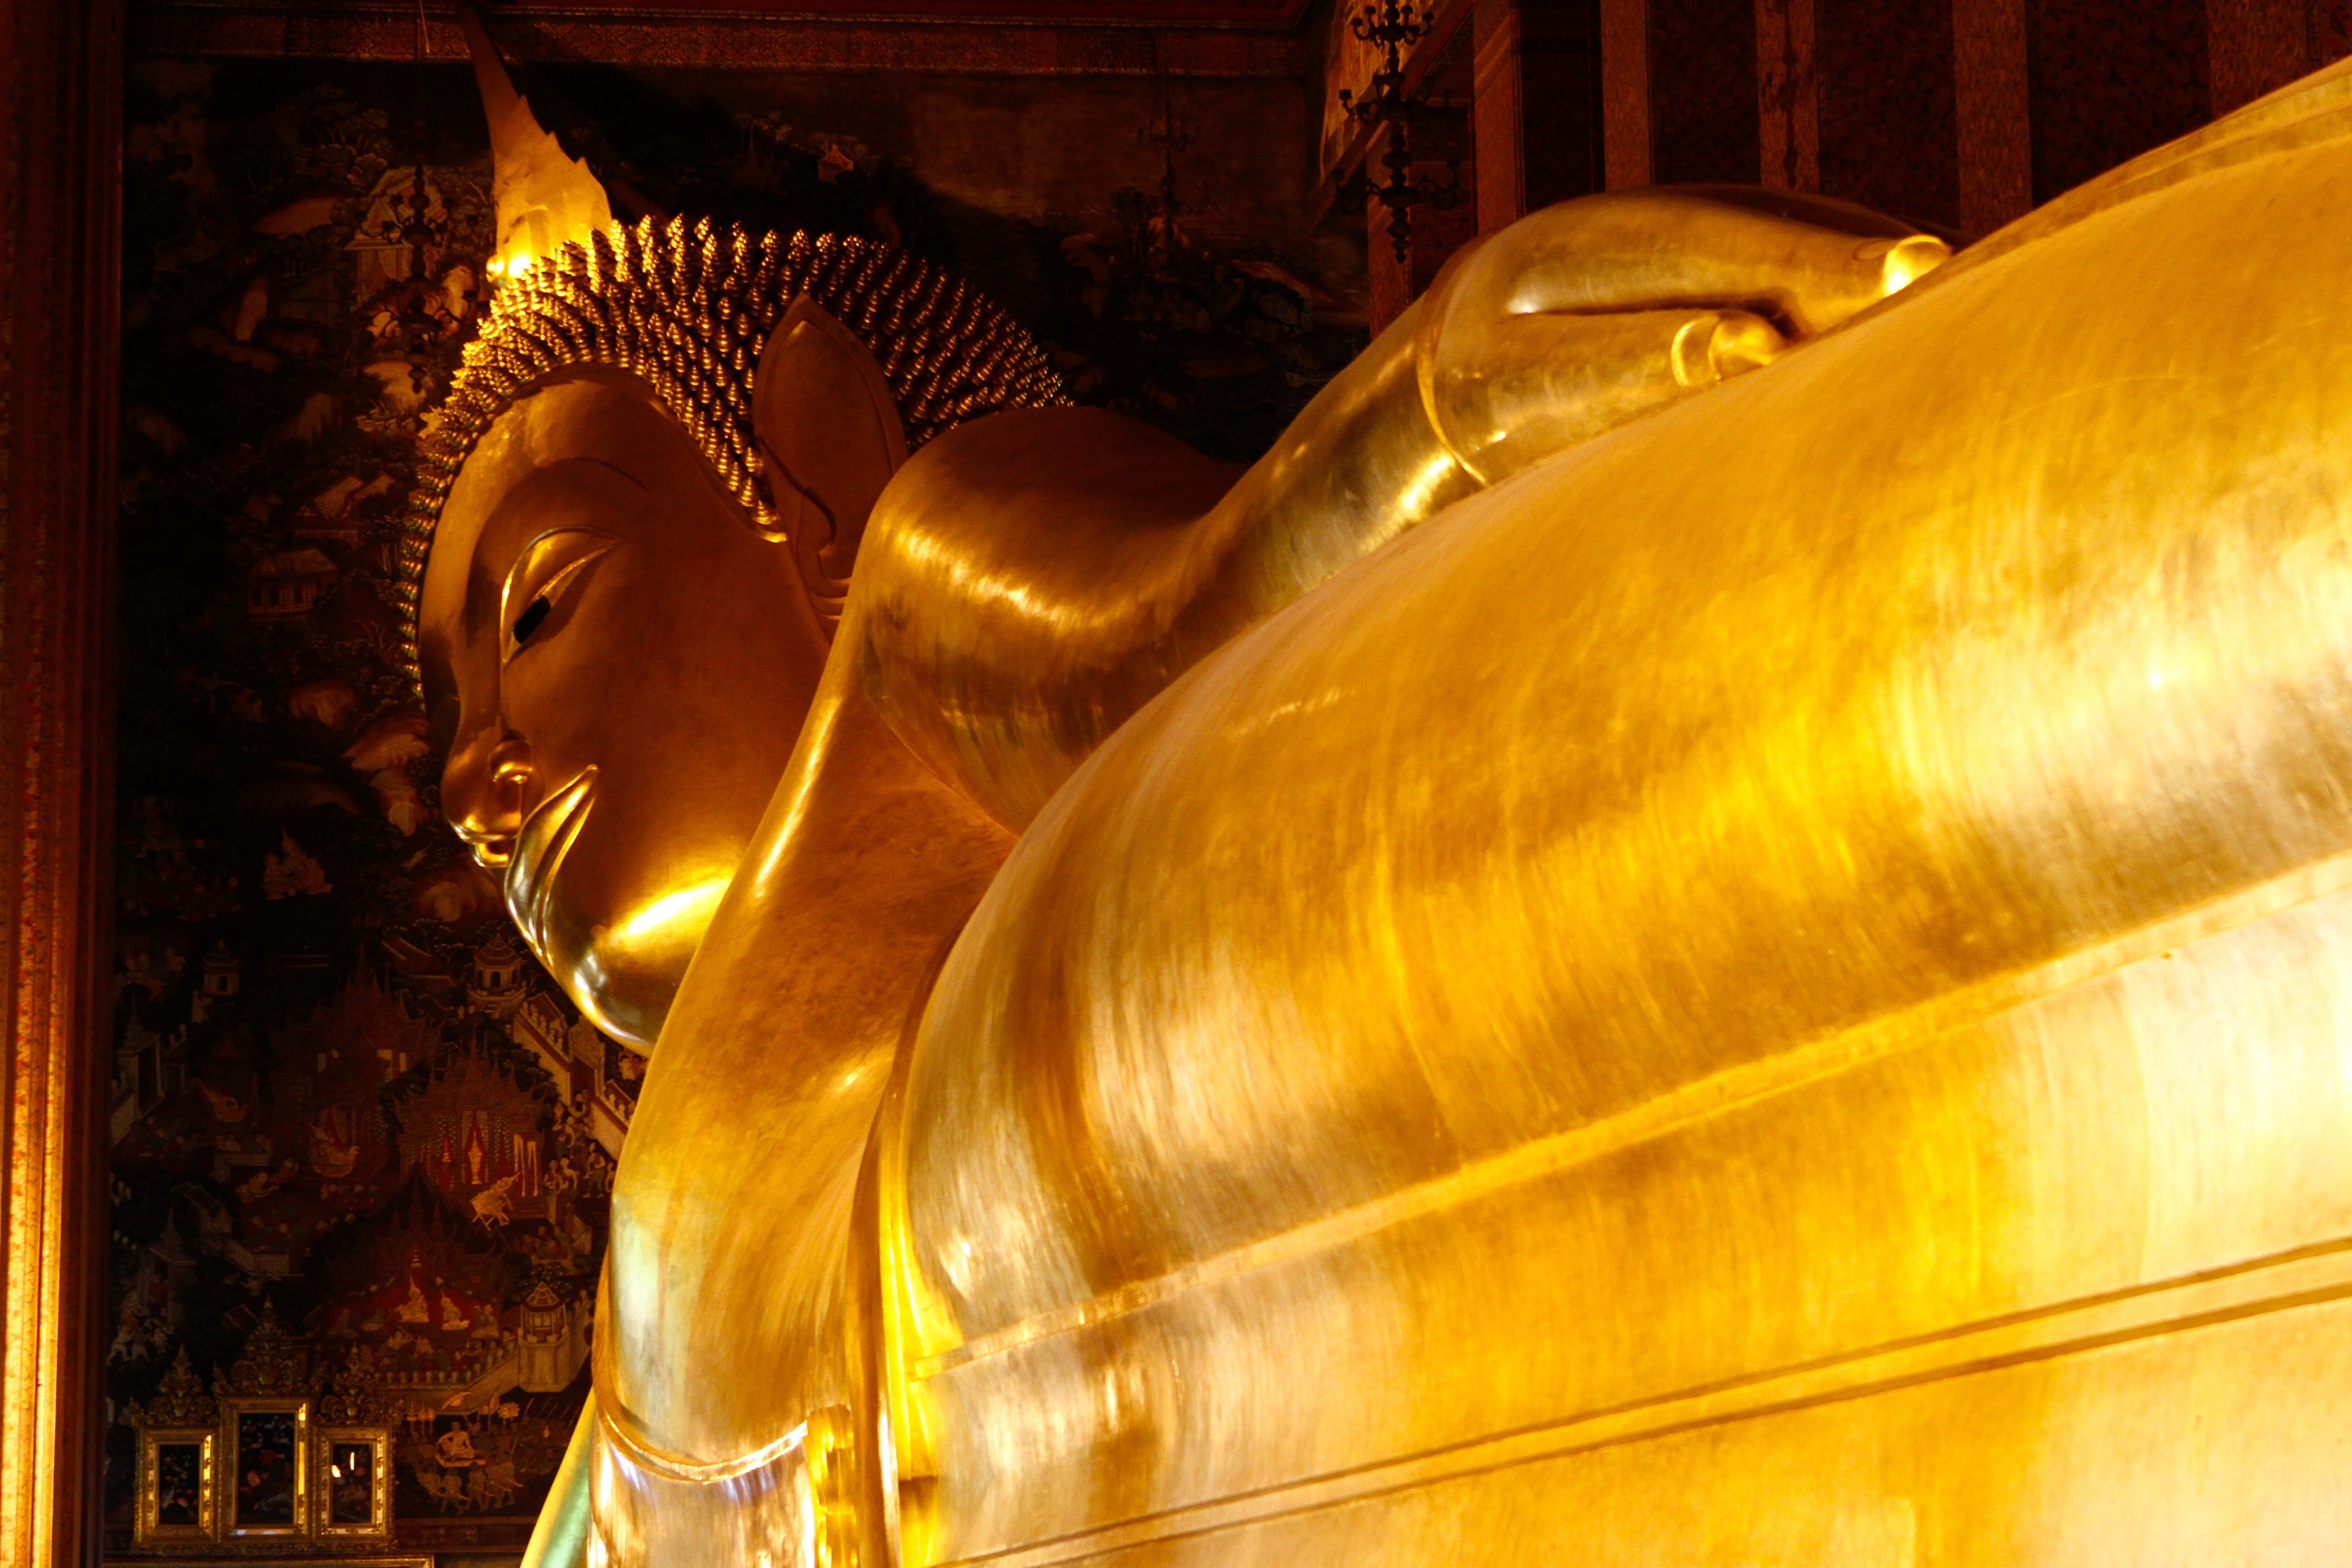
night, statue, golden, yellow, thailand, temple, buddha, bangkok, carving, wat, tha, wat po